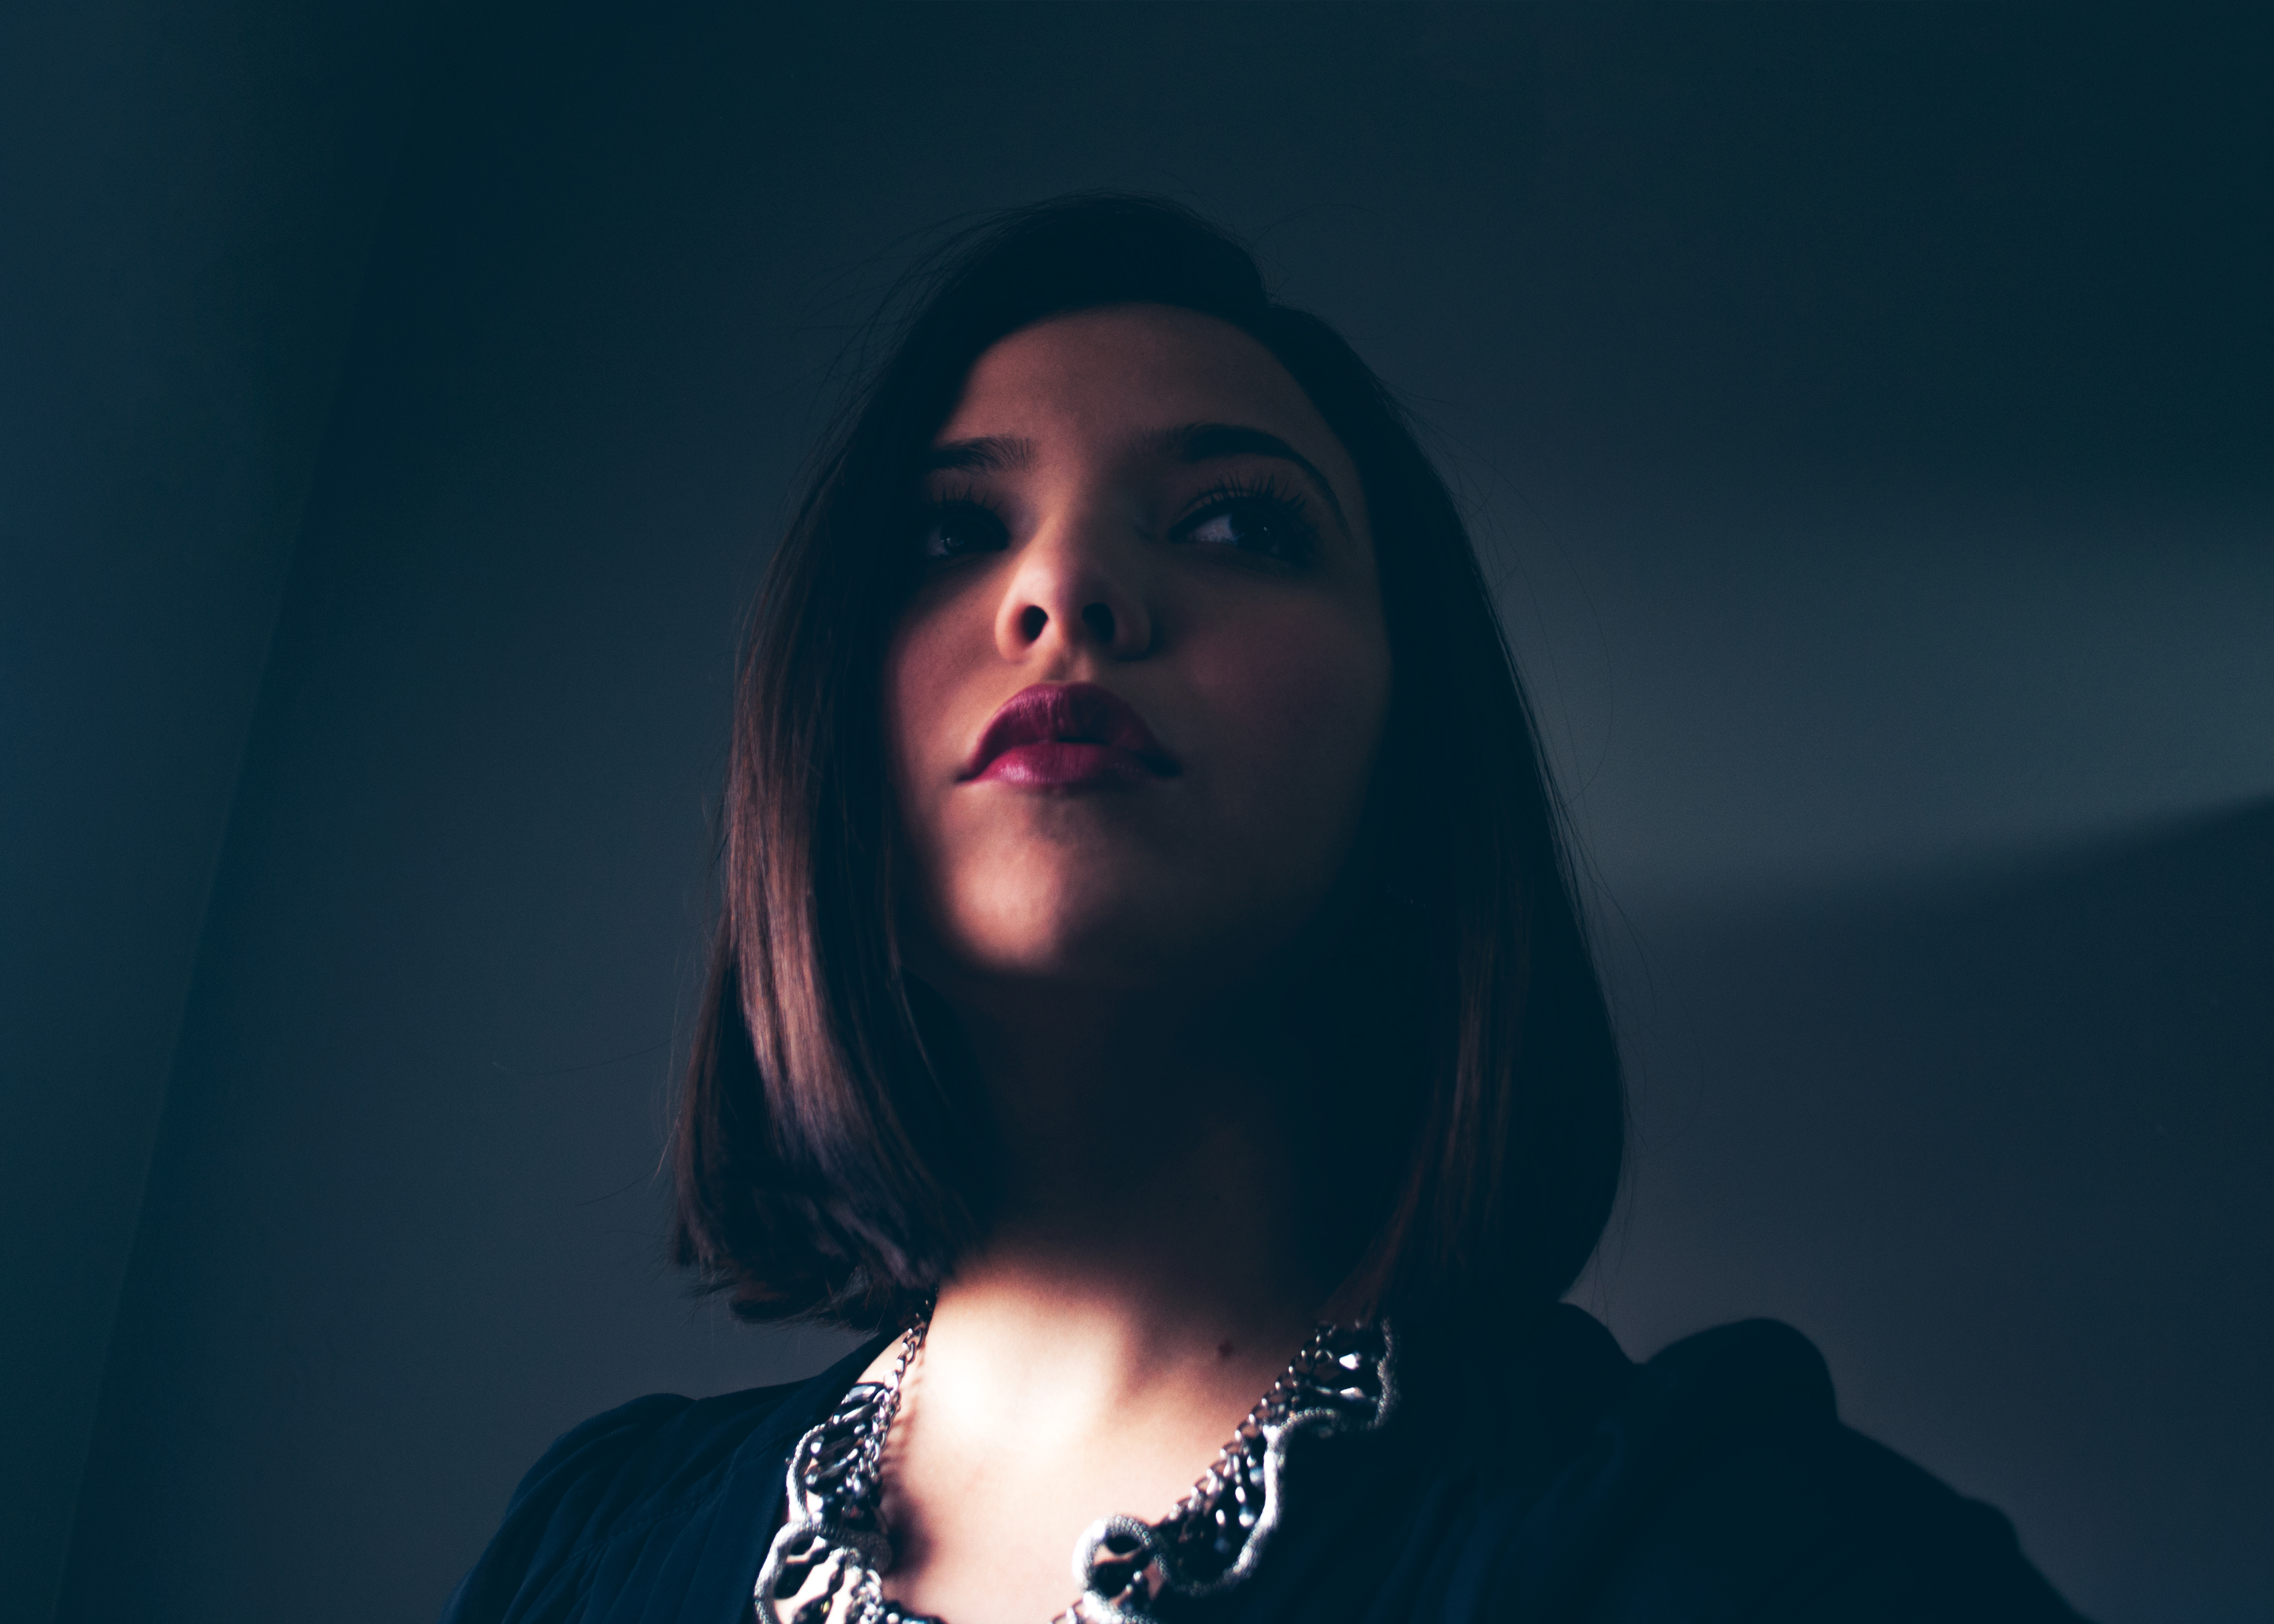
hand, person, light, girl, woman, hair, photography, female, portrait, model, color, darkness, blue, black, lady, facial expression, smile, face, eye, singing, beauty, beautiful, emotion, photo shoot, portrait photography